Mende, Lozère

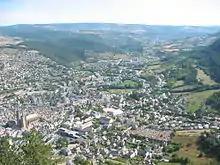
Due east, with the N88, towards Badaroux and Langogne

Mende is situated in the high valley of the Lot, in a mountainous area, in the "Pays du Gévaudan", the Rieucros stream joins to it on its right bank. The city is overlooked (on the left bank of the Lot) by and its . Access is by the . On the right bank, residential areas extend over different causses, including the "Causse d'Auge". Located on the axis of Lyon-Toulouse, the city has long been a commercial crossroads between the Auvergne, Rhone and the Languedoc.